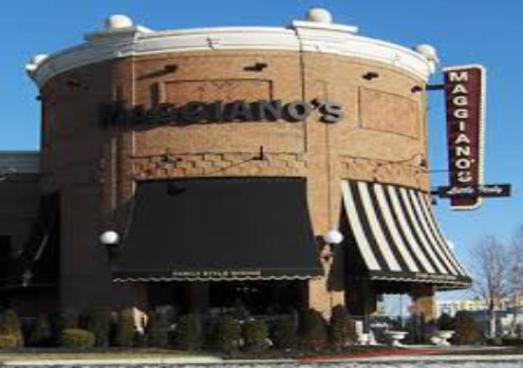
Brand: maggiano's little italy
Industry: Food